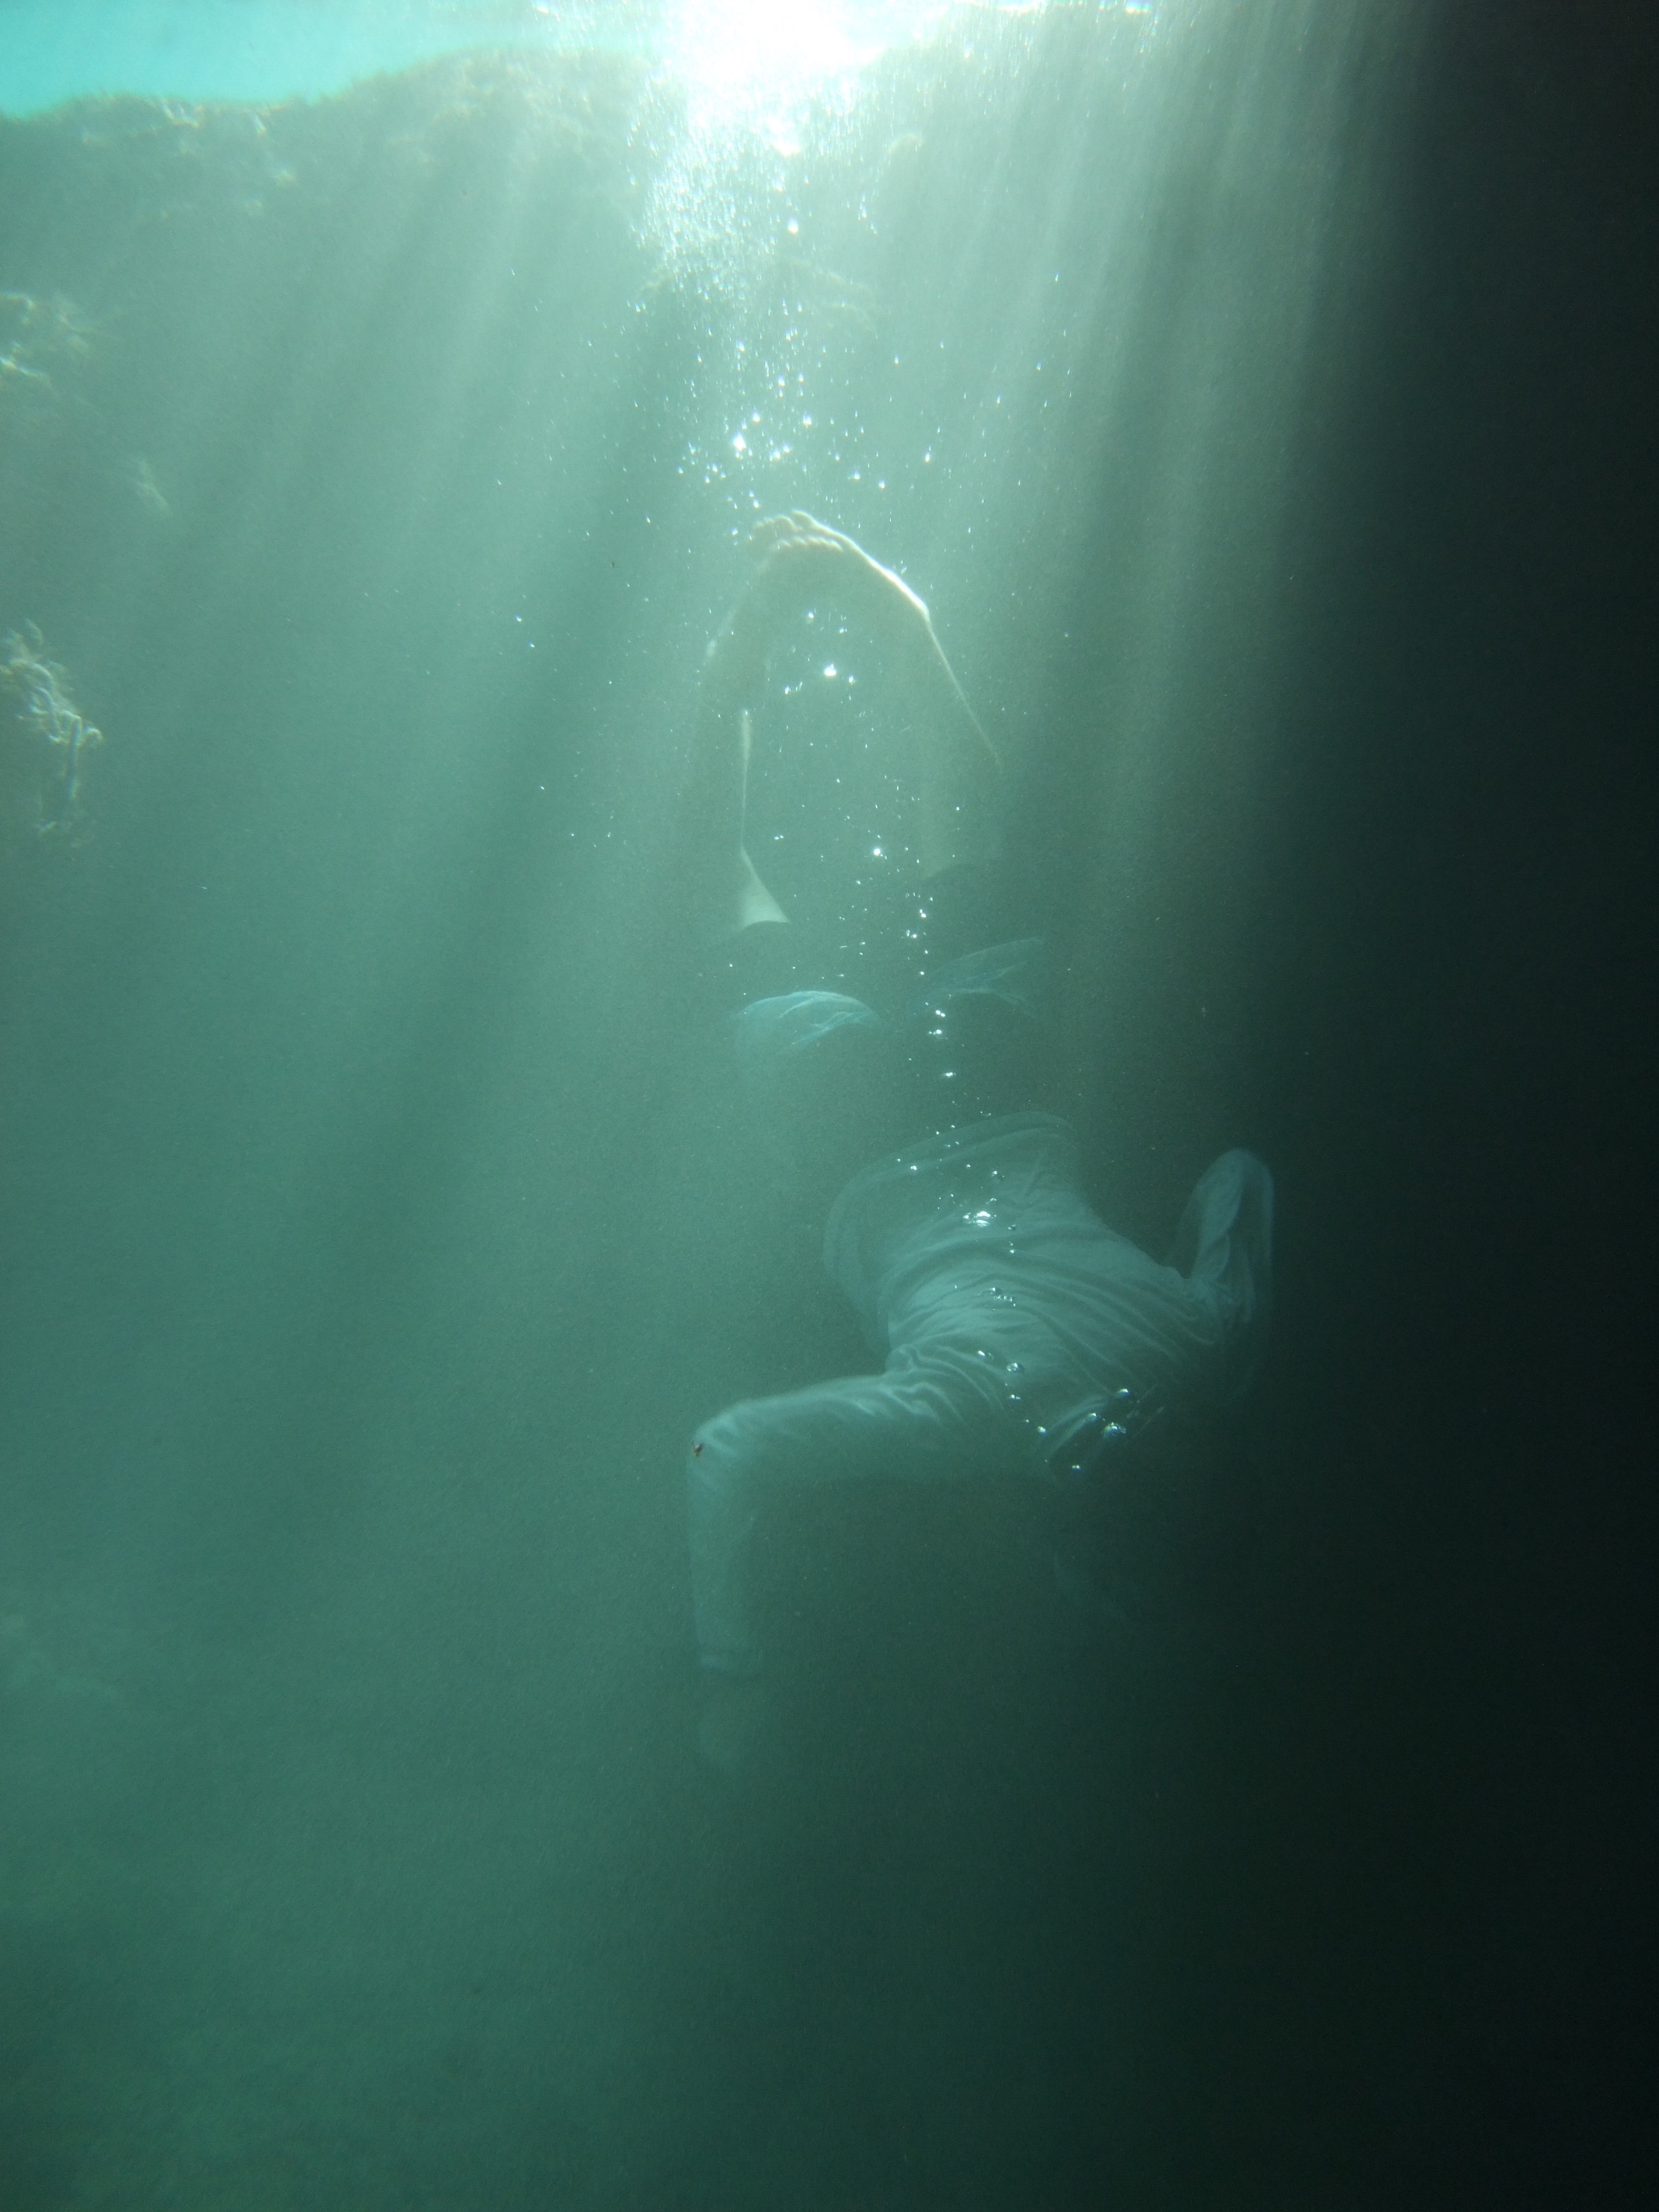
sea, ocean, light, sunlight, diving, underwater, biology, freediving, marine biology